Economy of Tennessee

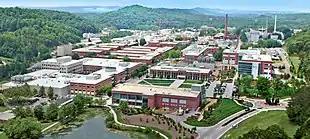
Established in 1942, Oak Ridge National Laboratory is the largest national laboratory in the Department of Energy system.

Tennessee's commercial sector is dominated by a wide variety of companies, but its largest service industries include health care, transportation, music and entertainment, banking, and finance. Large corporations with headquarters in Tennessee include FedEx, AutoZone, International Paper, and First Horizon Corporation, all based in Memphis; Pilot Corporation and Regal Entertainment Group in Knoxville; Hospital Corporation of America and Caterpillar Inc., based in Nashville; Unum in Chattanooga; Acadia Senior Living and Community Health Systems in Franklin; Dollar General in Goodlettsville, and LifePoint Health, Tractor Supply Company, and Delek US in Brentwood.